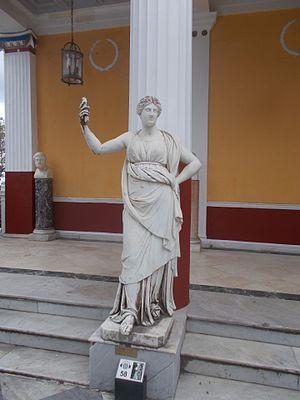
Dans la mythologie grecque, Thalie est l'une des trois Charites, fille de Zeus et de l'Océanide Eurynomé ou de l'Heure Eunomie et sœur d'Aglaé et de Euphrosyne. Elle préside aux célébrations festives et aux banquets riches et luxueux.